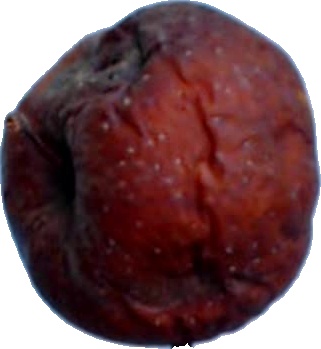
Label: apple_rotten_1